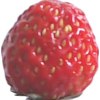
Label: strawberry